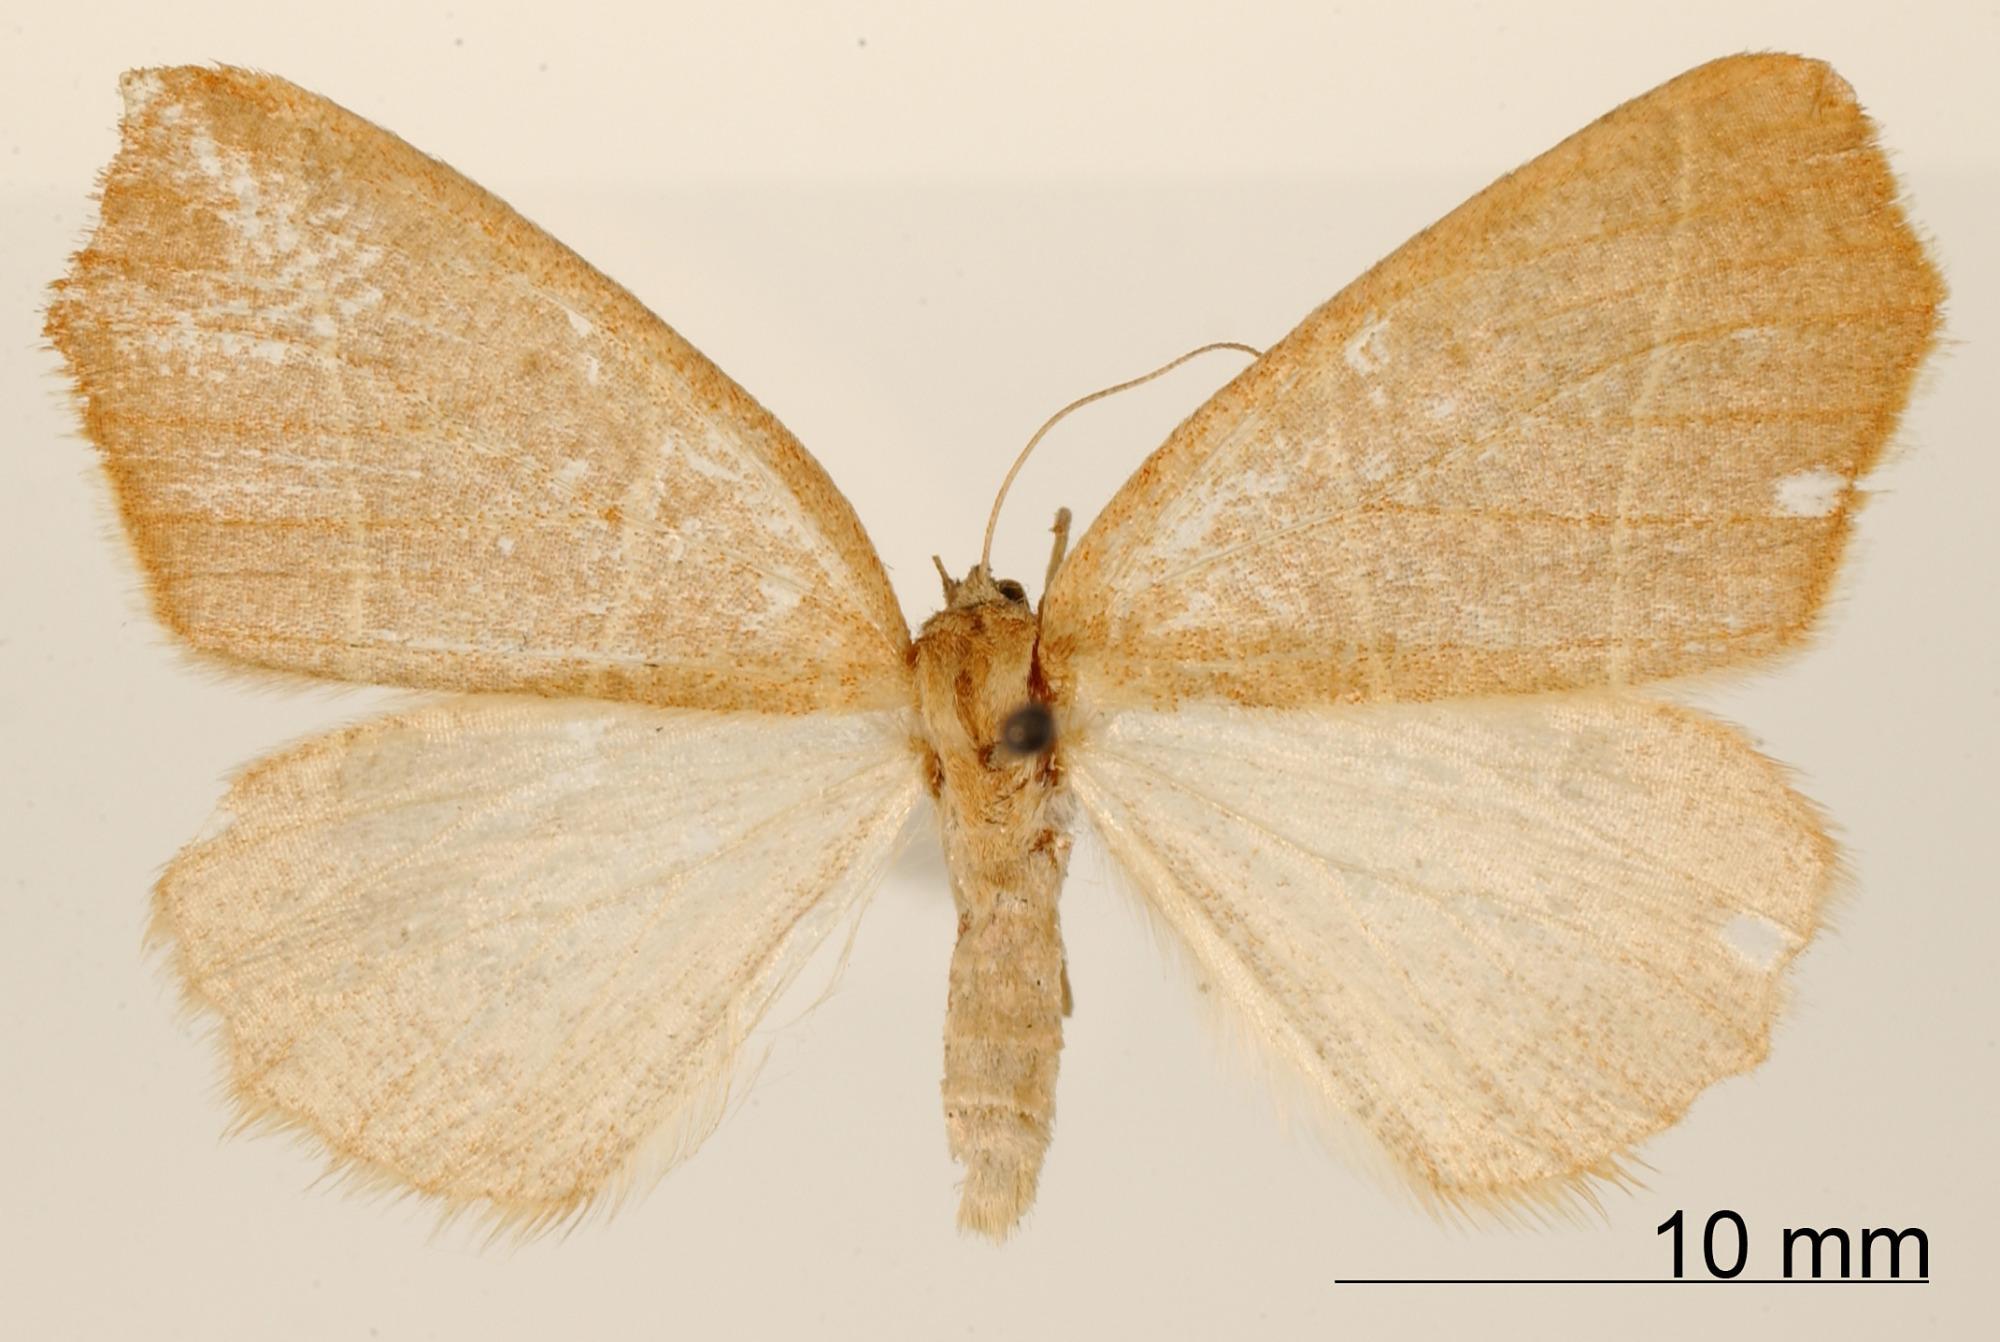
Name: Lychnosea reversaria
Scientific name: Lychnosea reversaria Dyar, 1920
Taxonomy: Animalia, Arthropoda, Insecta, Lepidoptera, Geometridae, Ennominae
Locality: Mexico City, Mexico, Mexico